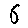
Label: 6